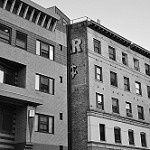
Label: B & W